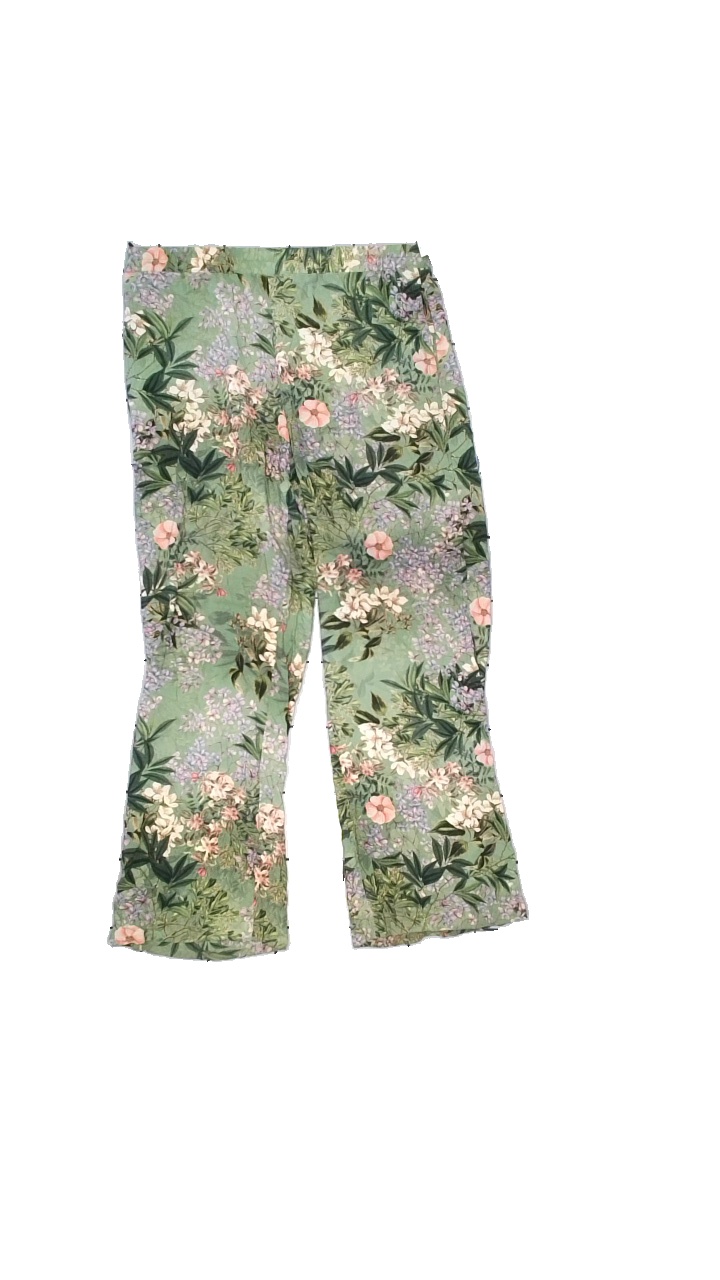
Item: Trousers (Ladies)
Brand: Lindex
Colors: Multicolor, Green, Pink, Purple
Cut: Loose
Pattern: Floral print
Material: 100% viscose
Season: All
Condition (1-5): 4
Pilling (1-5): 3
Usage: Reuse
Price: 50-100